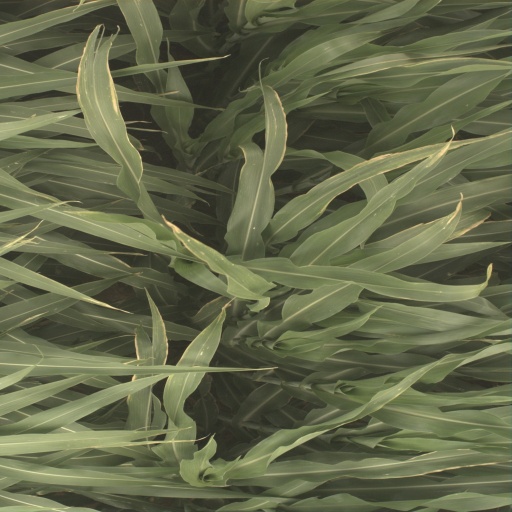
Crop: sorghum